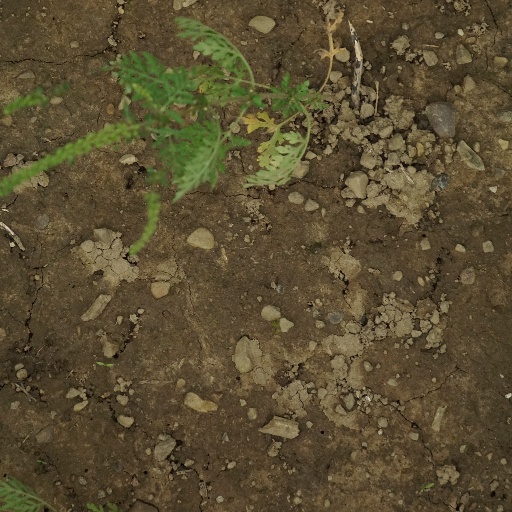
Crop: maize; corn